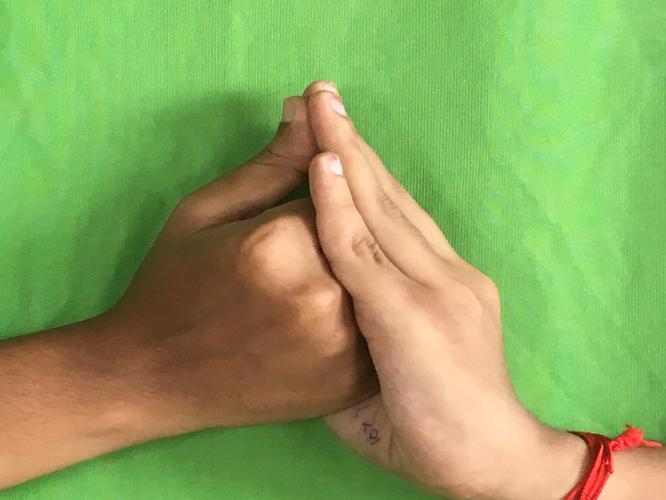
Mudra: Shanka
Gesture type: double_hand